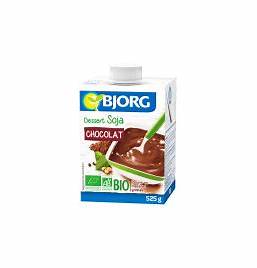
Label: cardboard